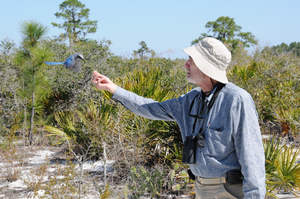
Paul Ralph Ehrlich est un biologiste américain, né le 29 mai 1932 à Philadelphie. Il est connu pour ses engagements néomalthusianistes.